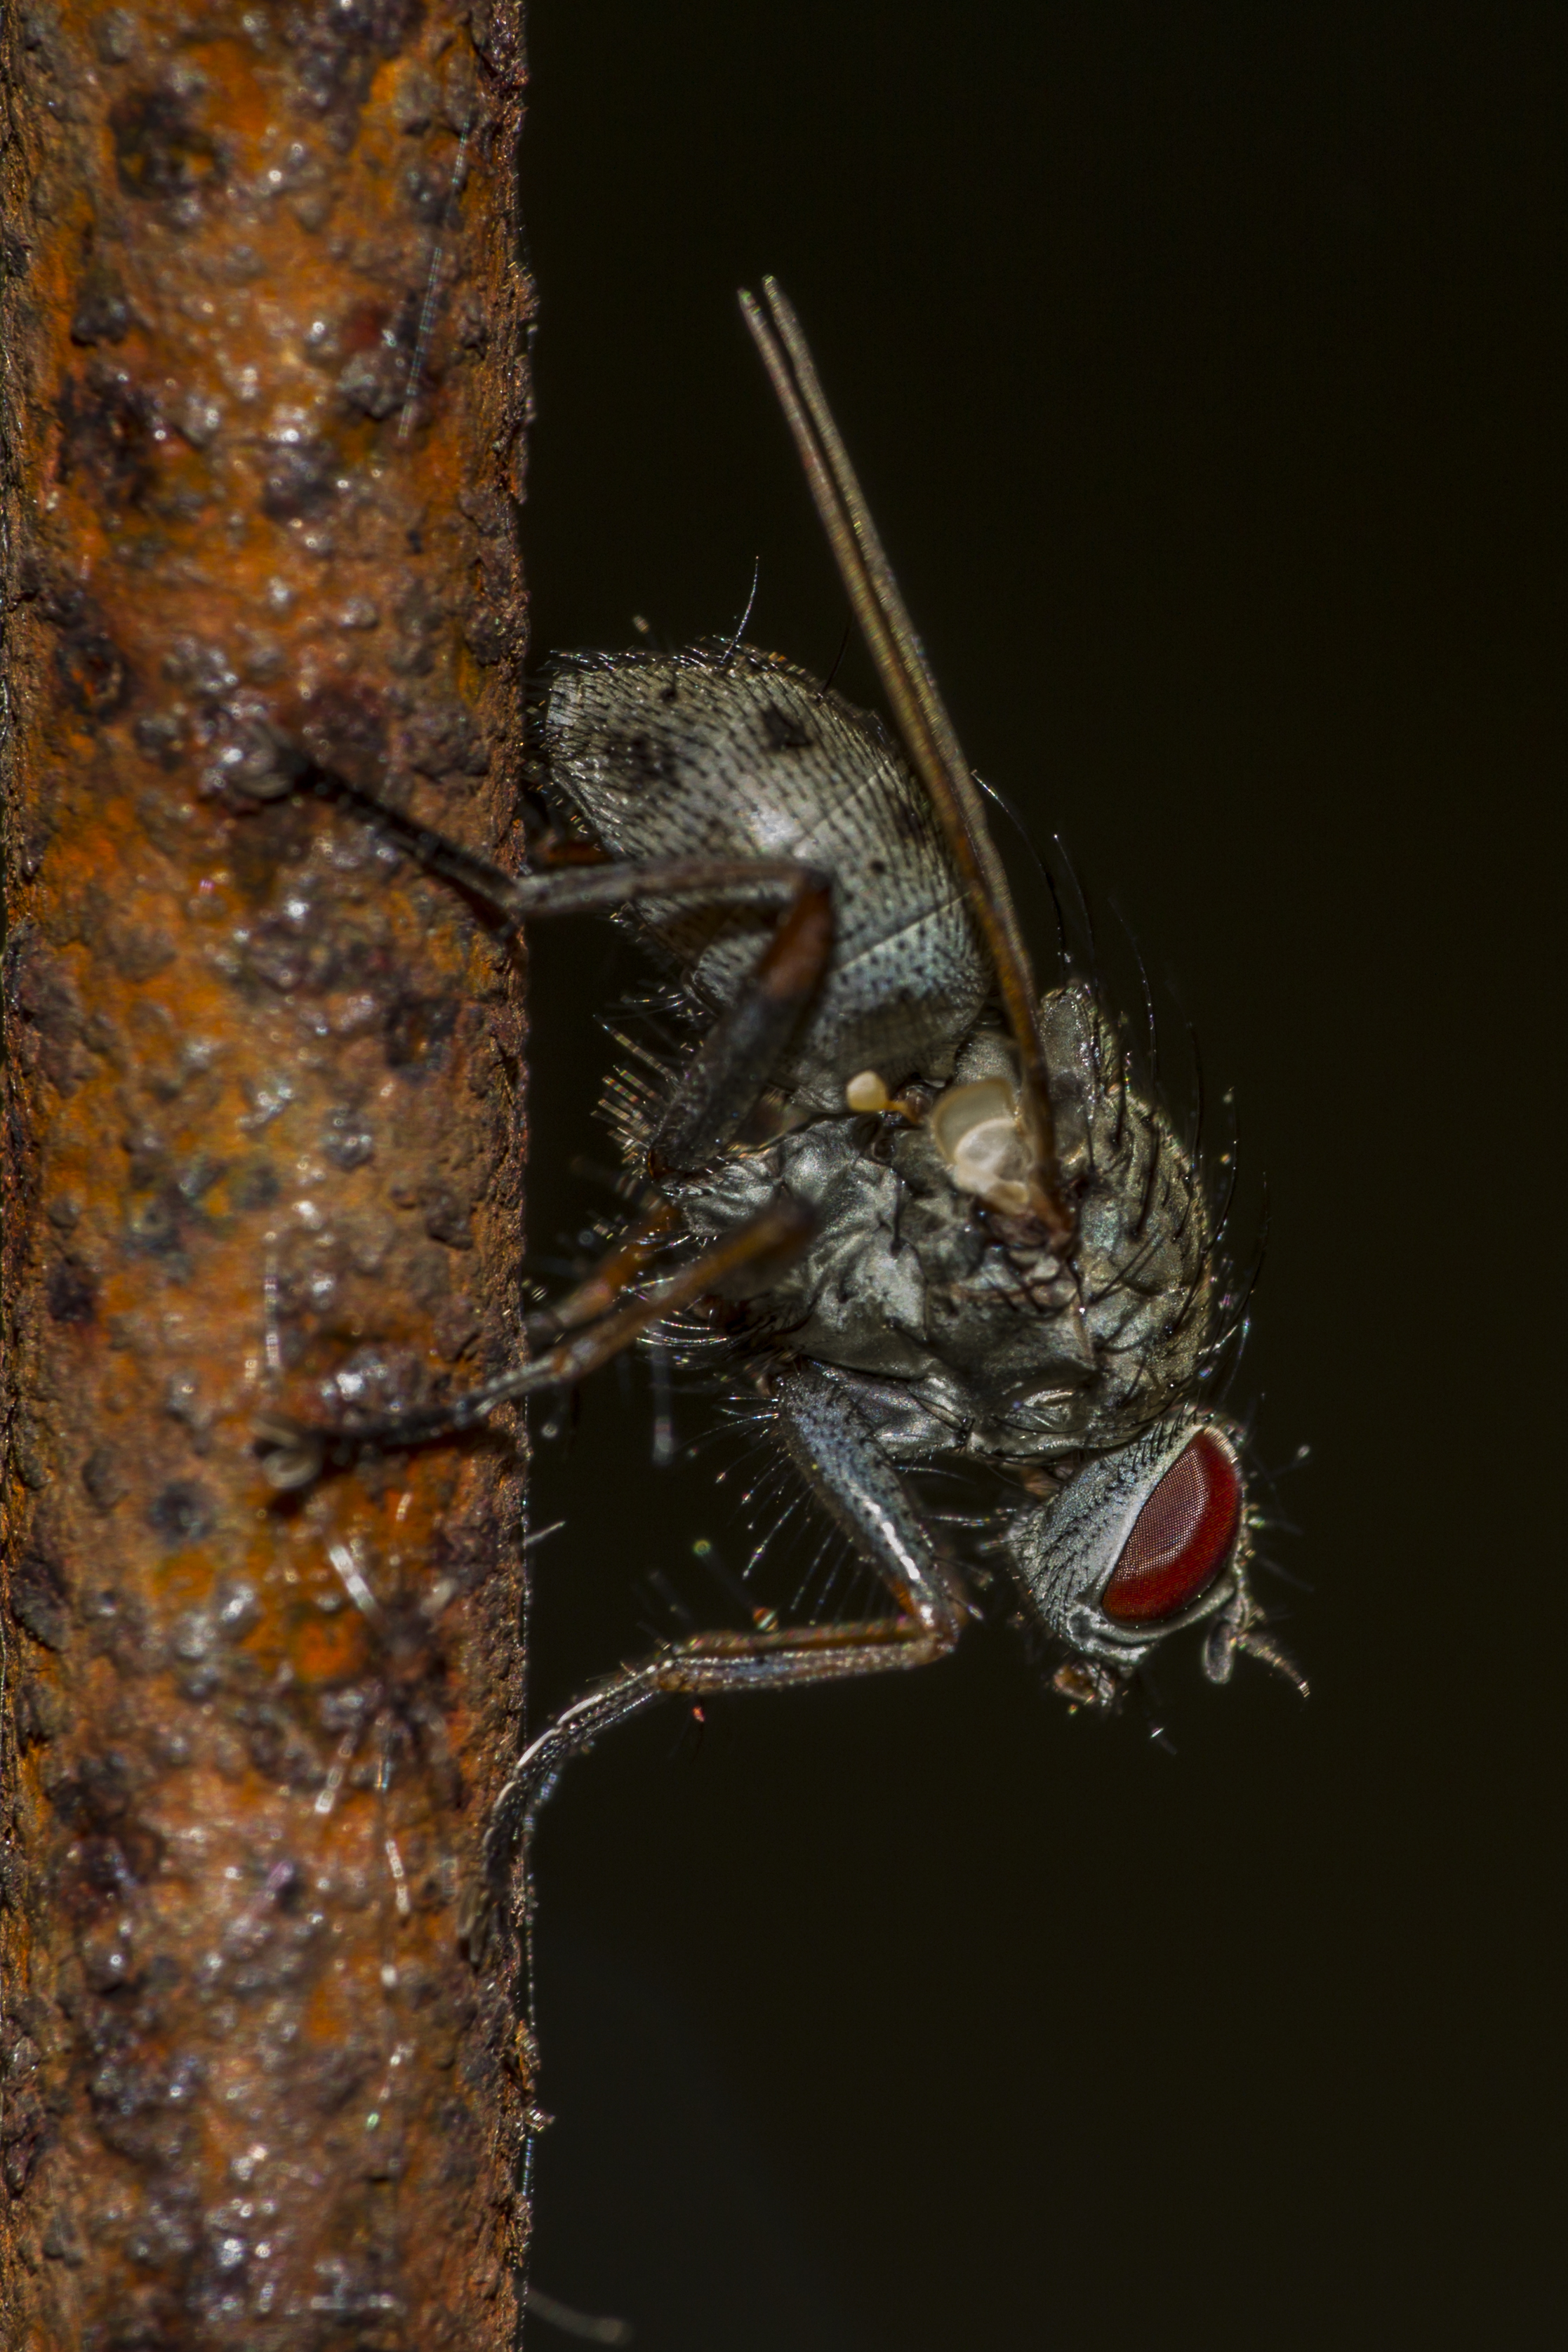
photography, fly, insect, macro, garden, fauna, invertebrate, close up, outdoors, uk, canon7d, pest, diptera, nikkvalentine, peterborough, hfdf, flydayfriday, macro photography, arthropod, membrane winged insect, true bugs